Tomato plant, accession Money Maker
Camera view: horizontal (90 deg, fisheye); turntable rotation: 120 degrees
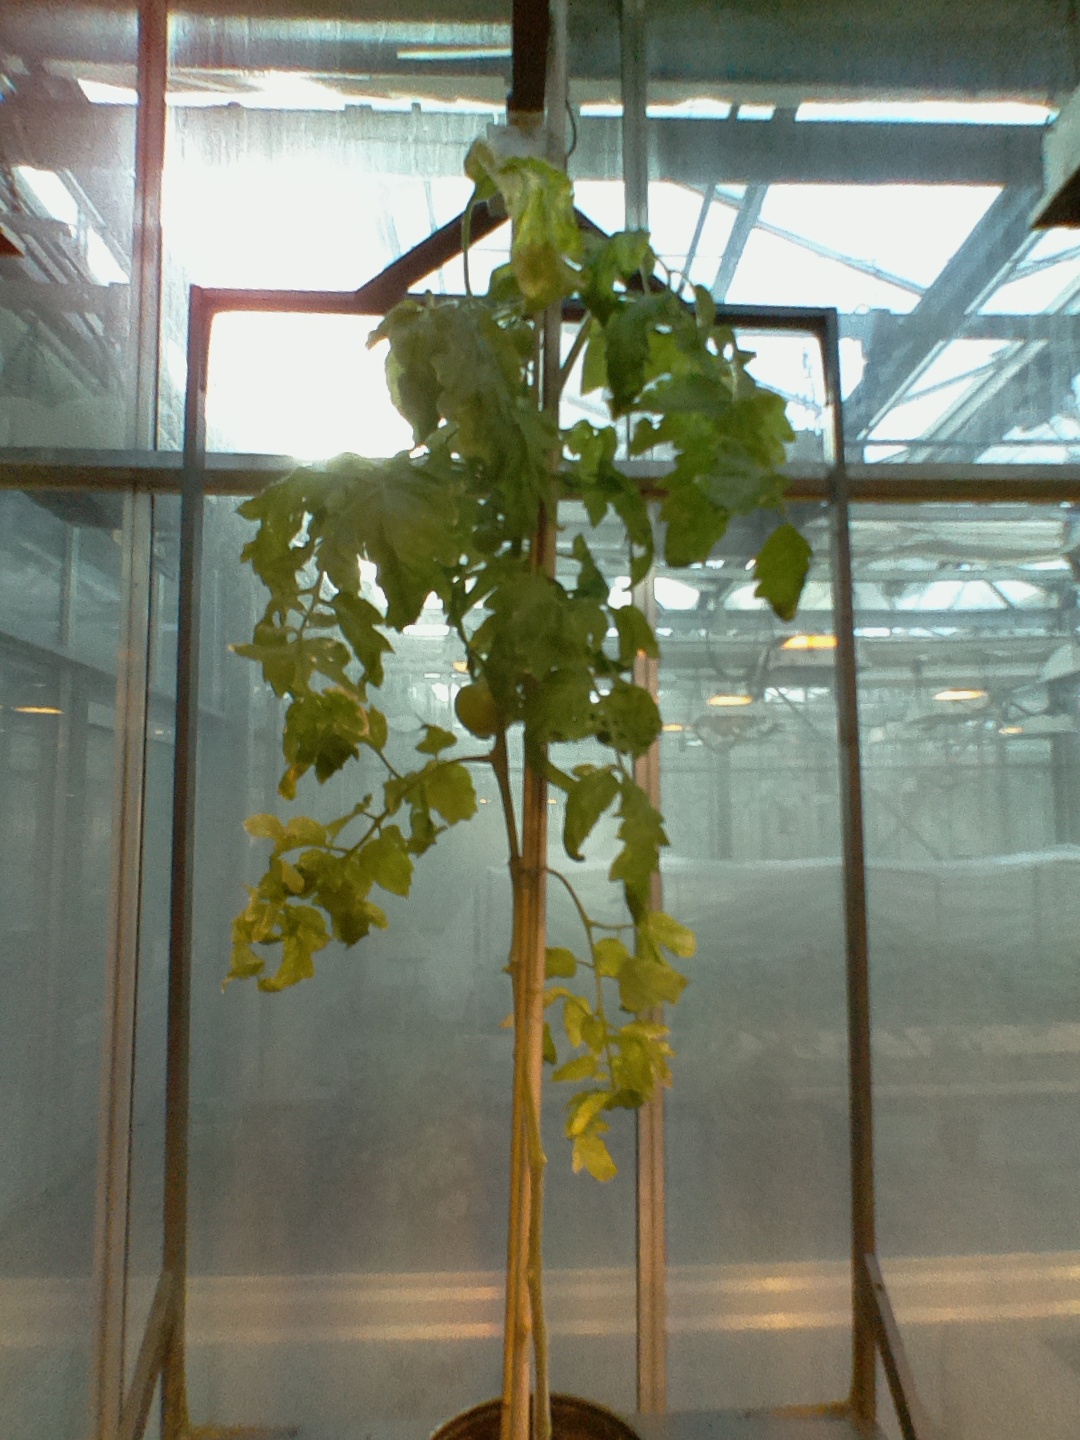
BBCH growth stage 79: 90% -100% of final fruit size